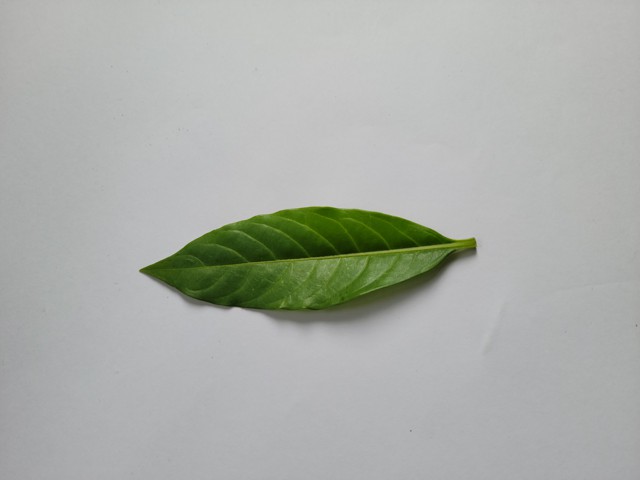
Plant: sarpagandha